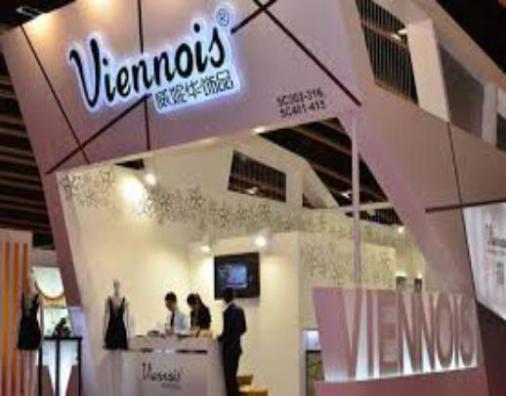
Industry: Clothes